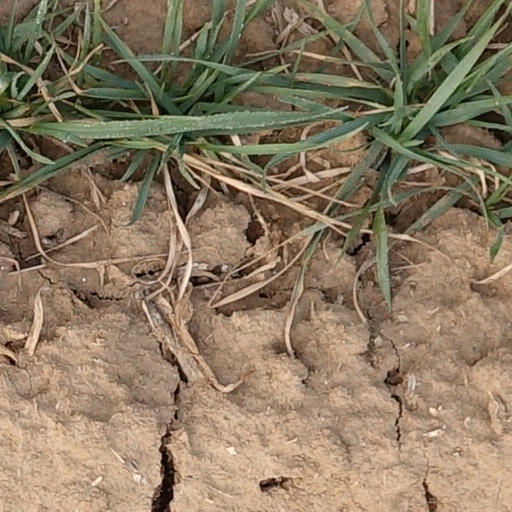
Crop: wheat